Vasily Maklakov

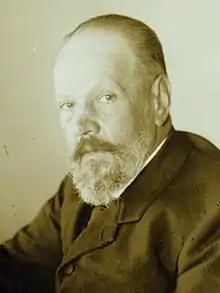
Sergei Witte in 1905

During the First Russian Revolution, the Tsar asked his cousin Grand Duke Nicholas to assume the role of dictator, but the Grand Duke threatened to shoot himself if the Tsar refused to endorse Sergei Witte's memorandum. After a ten-day general strike in October, Nicholas II had no choice but to take a number of steps in the constitutional liberal direction. In the October Manifesto, Witte advocated the creation of an elected parliament, which took the form of establishing the State Duma and the multi-party system. On 20 October 1905, Witte was appointed as the first Chairman of the Russian Council of Ministers (effectively Prime Minister), but the Kadets refused to join his cabinet. The Kadets doubted that Witte could deliver on the promises made by the Tsar in the October Manifesto since they knew the Tsar's staunch opposition to reform. On 9 November 1906, the cabinet issued a decree enabling Russia's 90 million peasants to start a complex process of transforming their property rights. On 24 November, by Imperial decree, provisional regulations on the censorship of magazines and newspaper was released. After an armed uprising in December 1905, the reactionary Pyotr Durnovo was appointed as Minister of Interior on 1 January 1906, a decision that was heavily criticized. The real ruler of the country was Dmitri Trepov. In the Russian Constitution of 1906, the Tsar gave up autocracy. In July, regretting his "moment of weakness", he dissolved the First Duma. The ministers remained responsible solely to Nicholas II, not to the Duma.